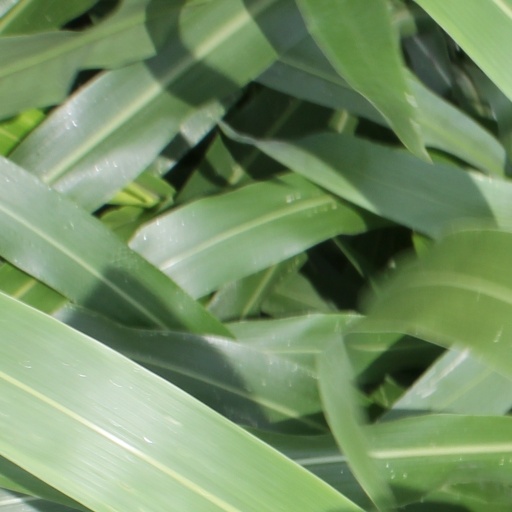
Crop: sorghum